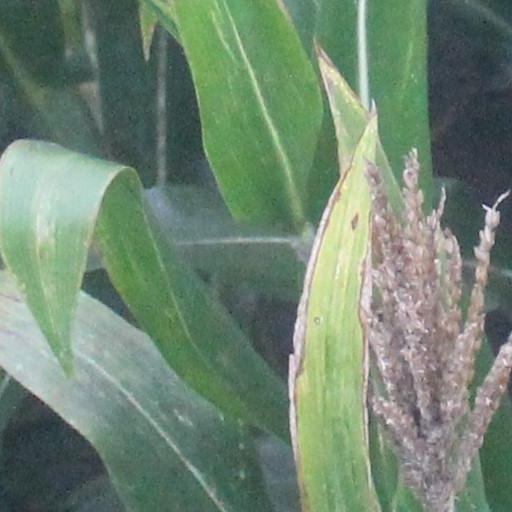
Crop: maize; corn